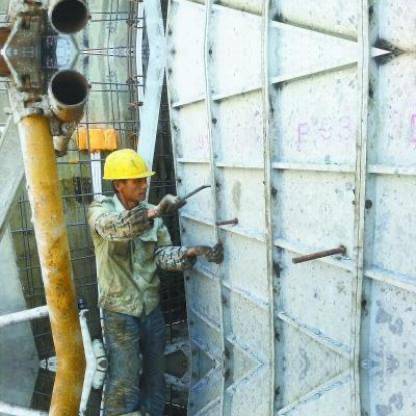
Objects in the image:
label: helmet